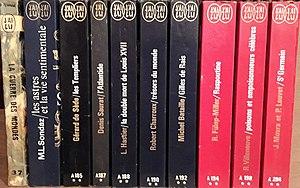
Neuf premières 'Aventure Mystérieuse'.
L'Aventure mystérieuse était une collection de livres de poche de couleur grenat à titres dorés lancée par l'éditeur français J'ai lu en 1968. Elle comprendrait en tout 180 titres, qui cessèrent de paraître vers 1996.